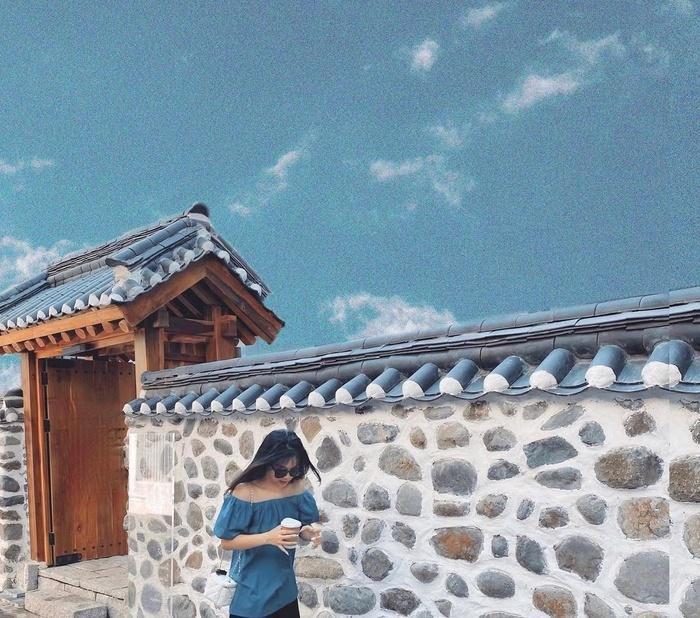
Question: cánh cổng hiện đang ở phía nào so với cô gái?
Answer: phía sau lưng